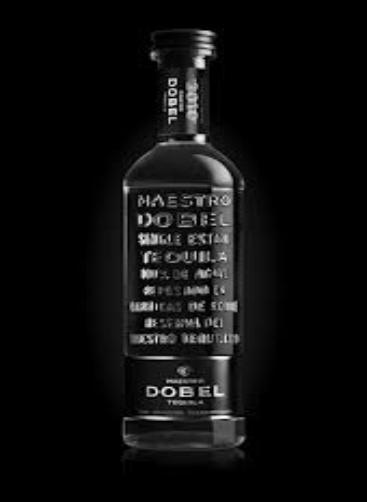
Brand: Maestro Dobel
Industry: Food